Daxi railway station

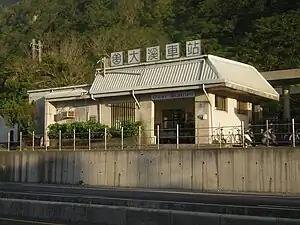

Daxi is a railway station on the Taiwan Railways Administration (TRA) Yilan line located in Daxi Borough, Toucheng Township, Yilan County, Taiwan.